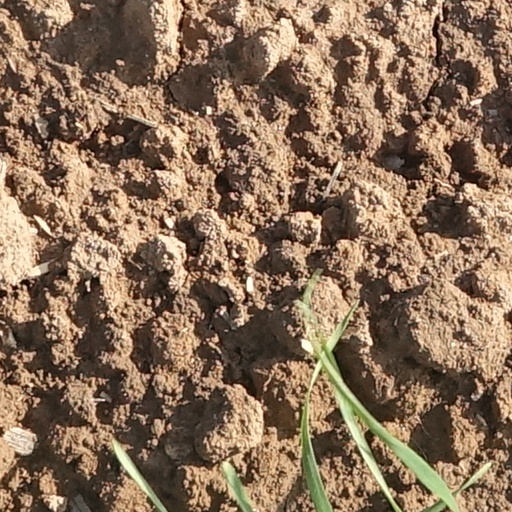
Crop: wheat